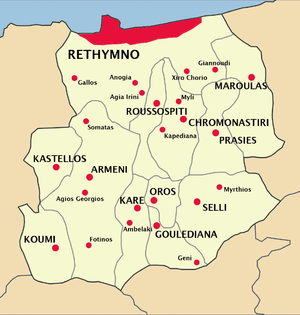
Roussospiti est une localité de Crète.